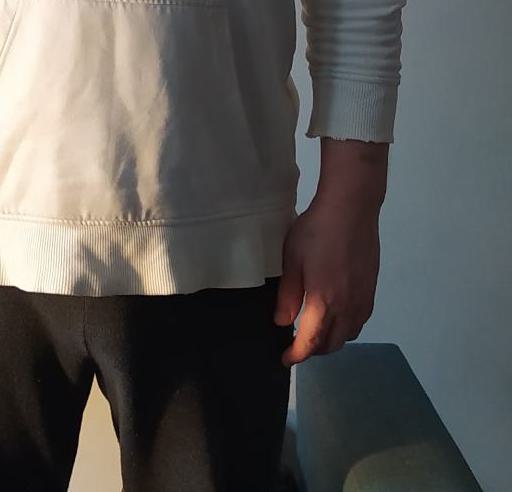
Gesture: no_gesture